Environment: real
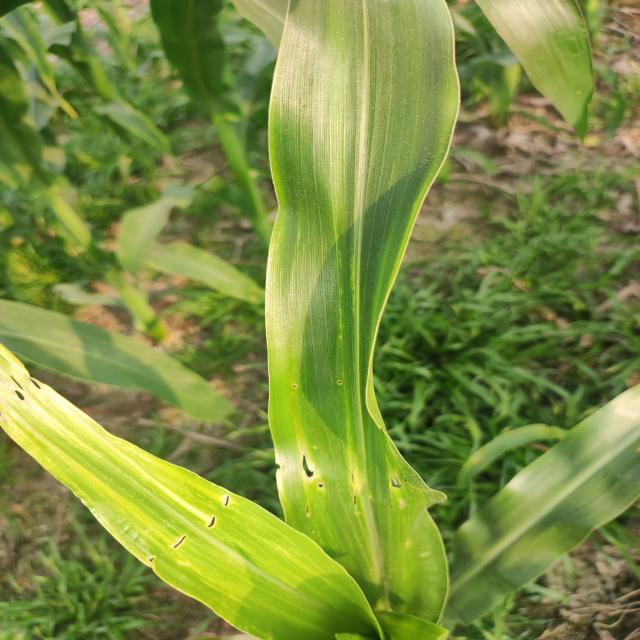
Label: fall_armyworm